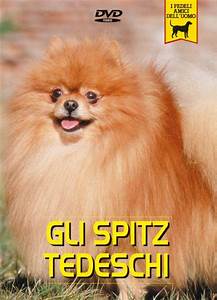
Label: dog